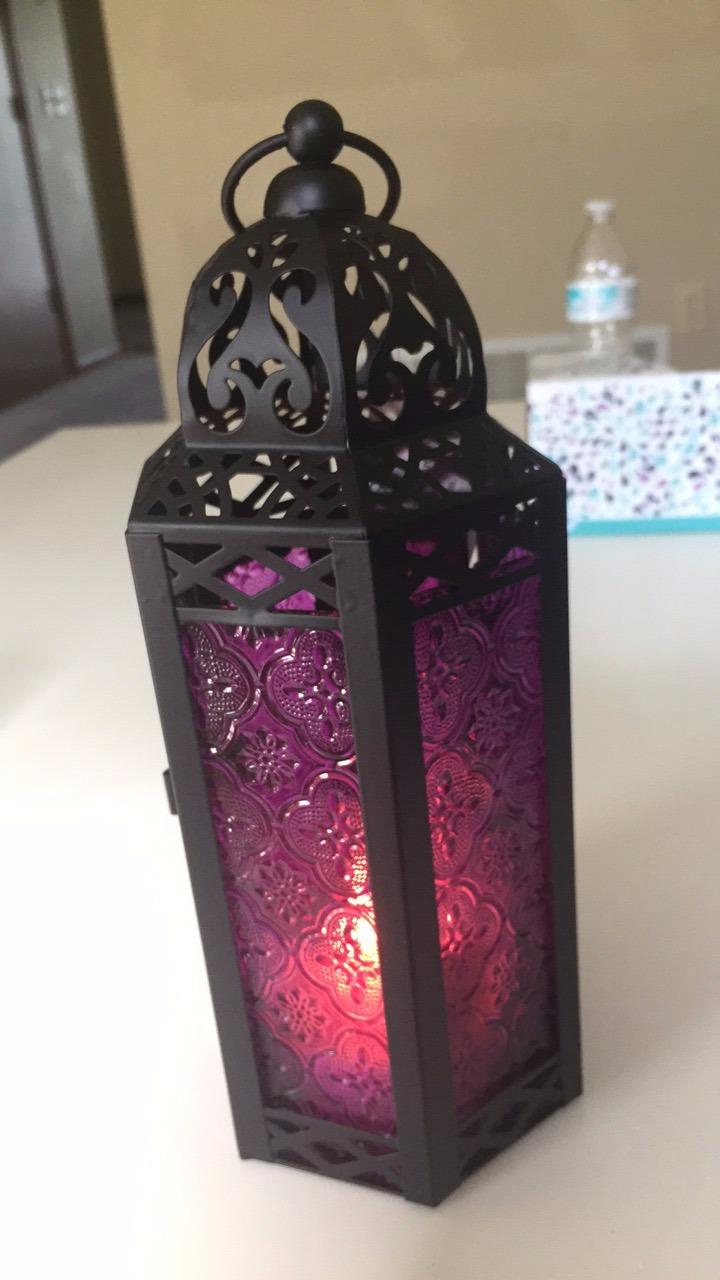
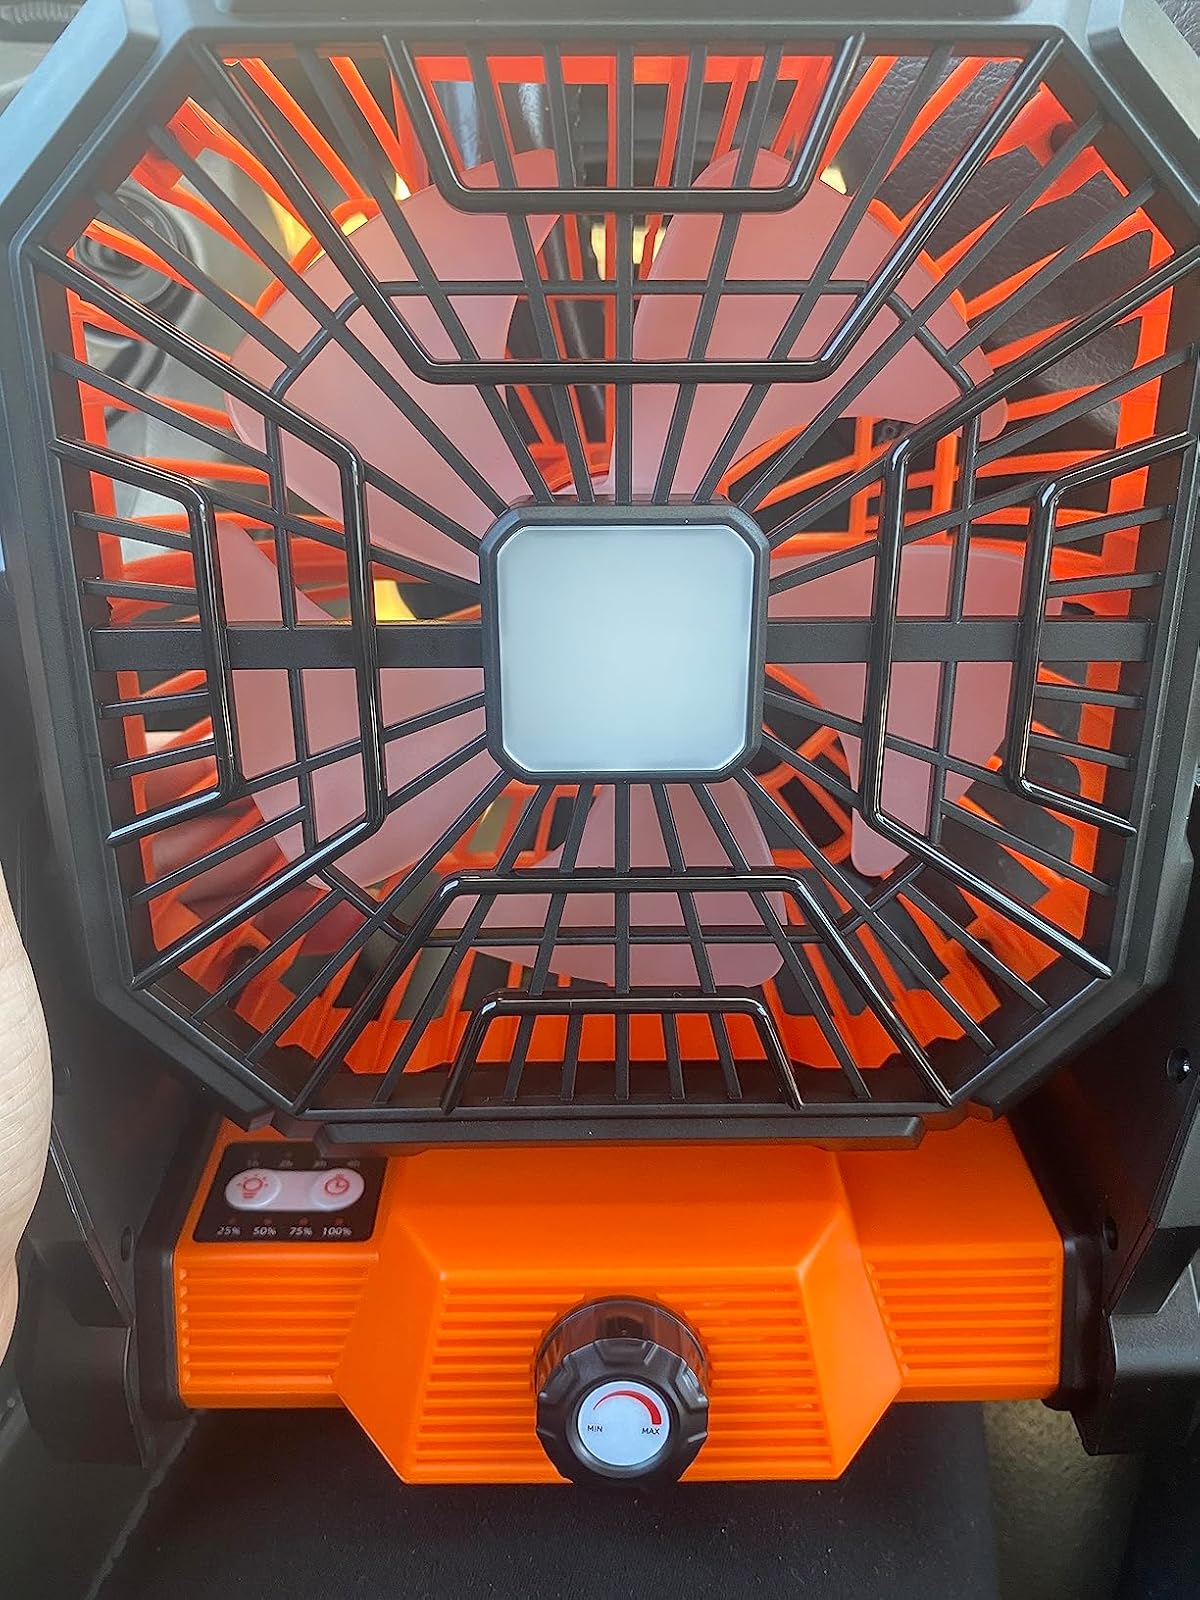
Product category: lantern
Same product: no